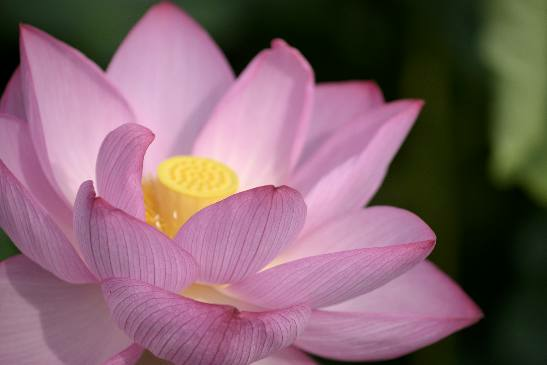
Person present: No